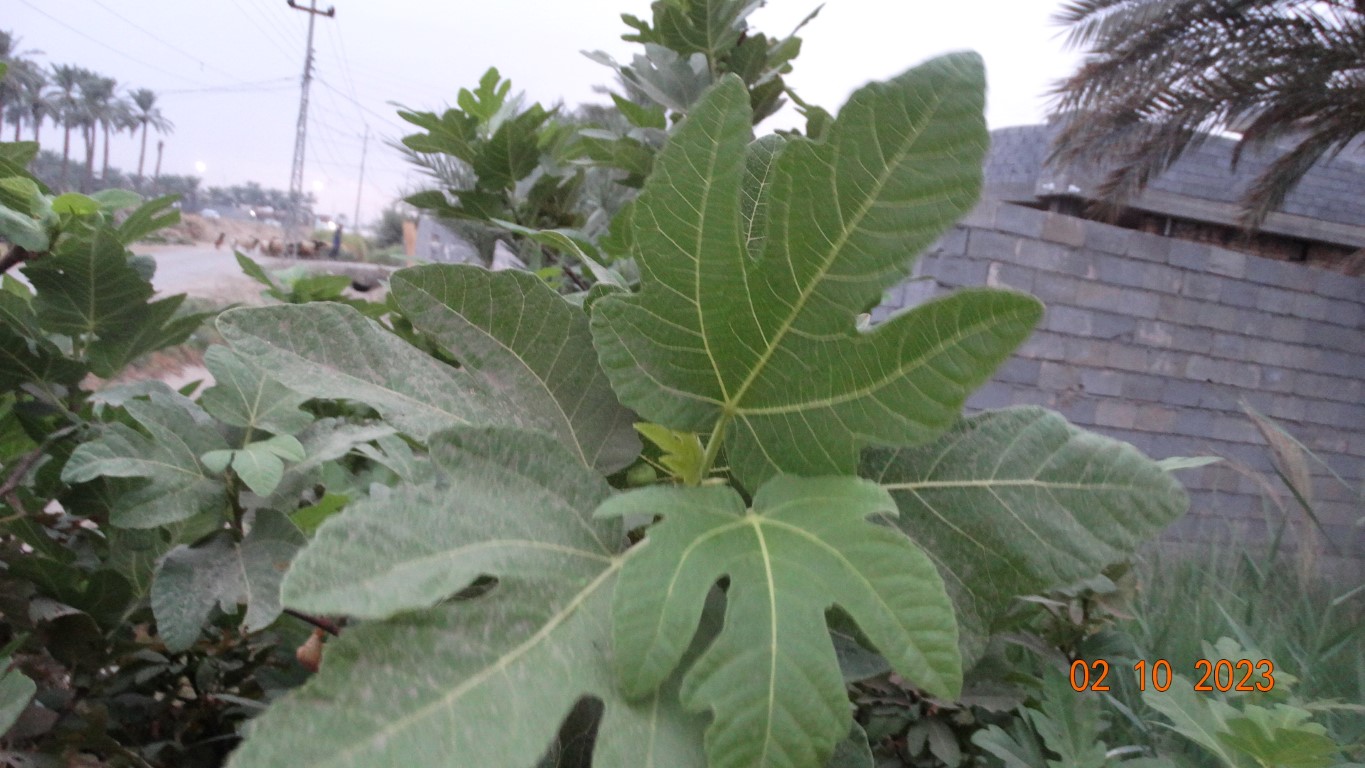
Label: healthy